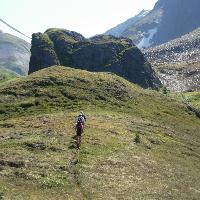
Weather: cloudy or overcast